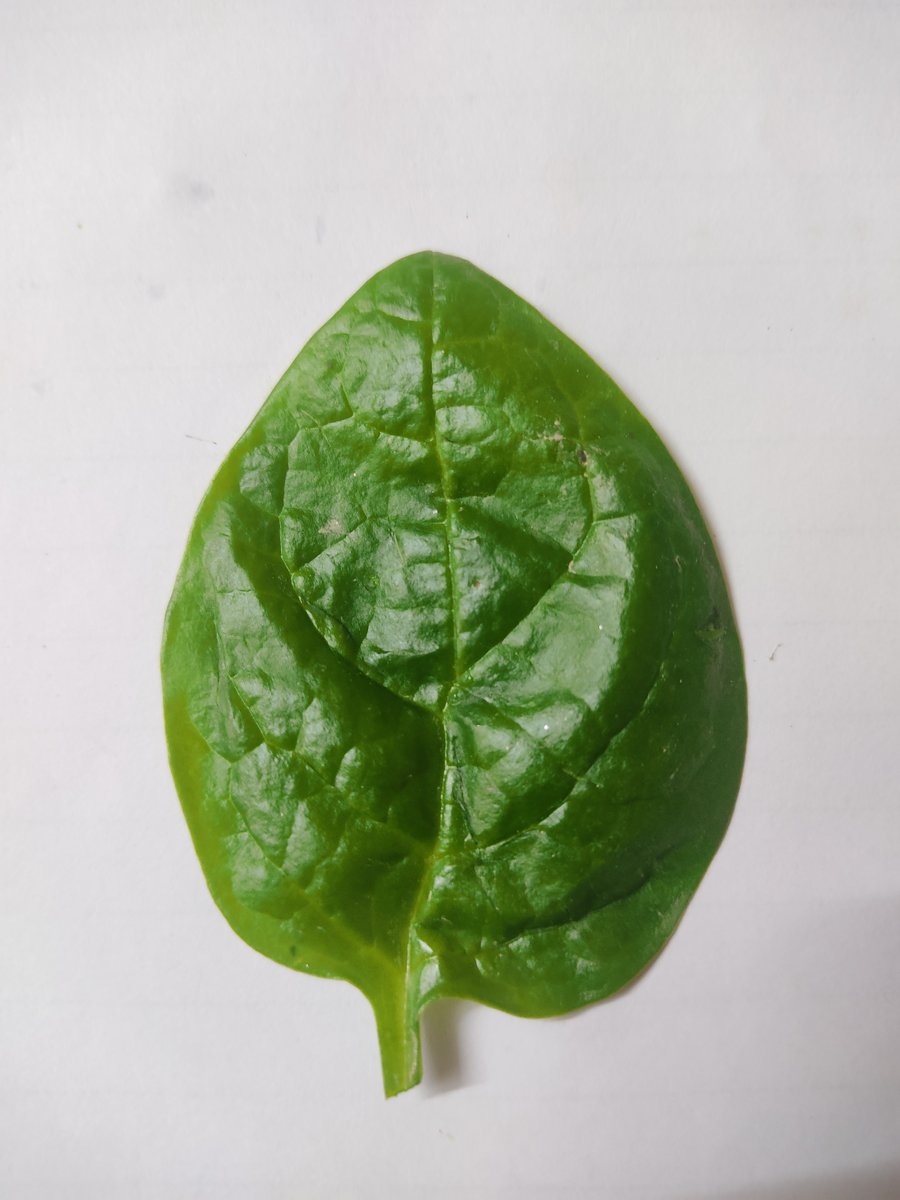
Label: Healthy-Leaf